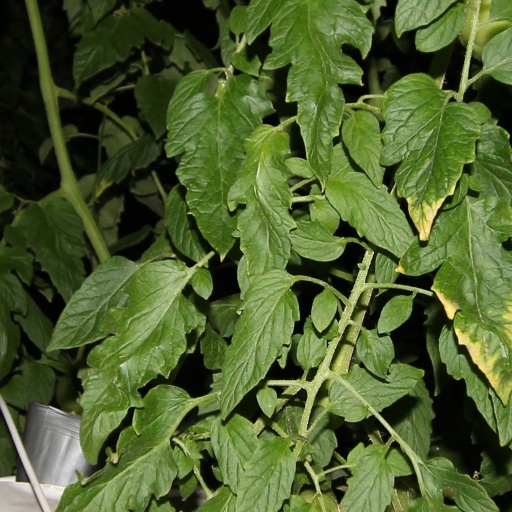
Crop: tomato